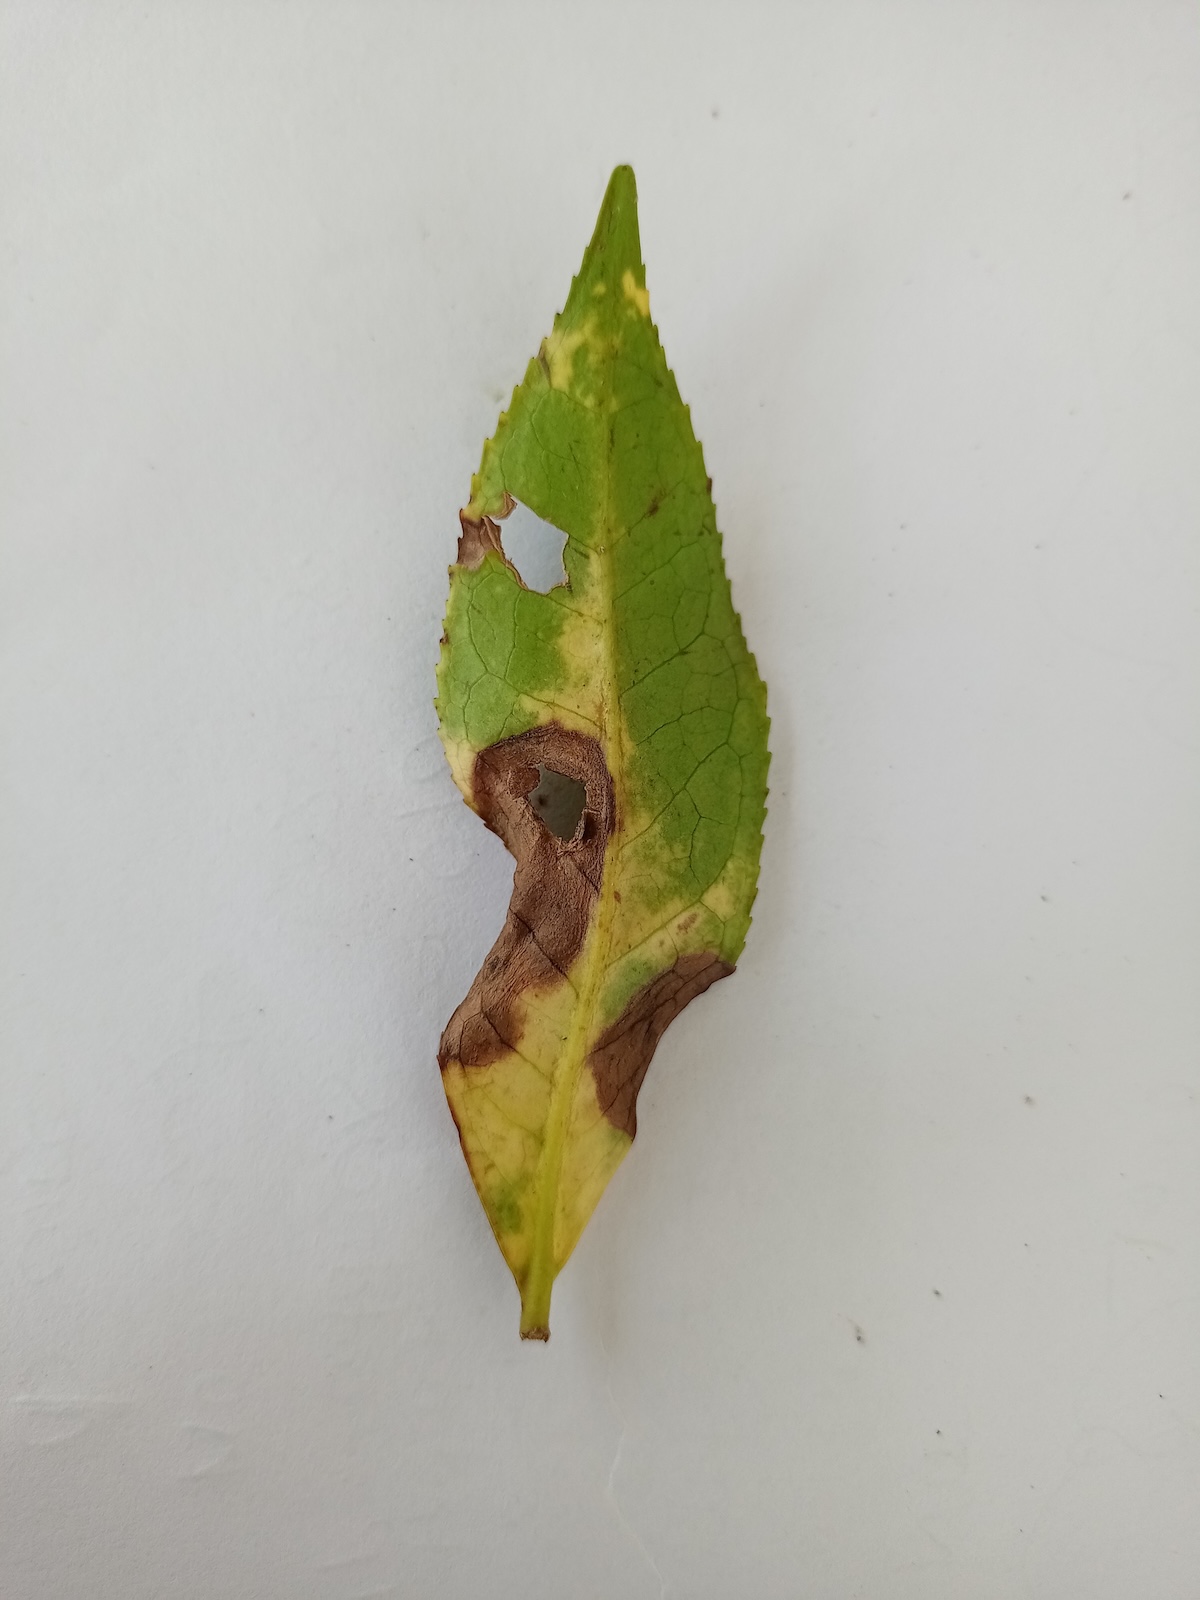
Label: Gray Blight